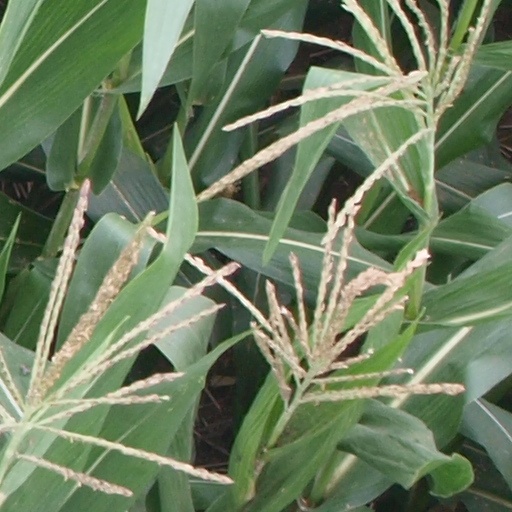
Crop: maize; corn